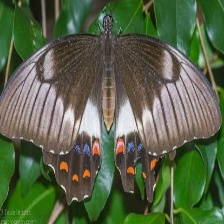
Species: ORCHARD SWALLOW